Alberto Héber Usher

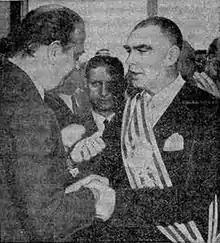

Alberto Héber Usher (May 1, 1918 – January 19, 1981) was a Uruguayan politician, who served as President of the Uruguayan National Council of Government from March 1, 1966, to March 1, 1967.